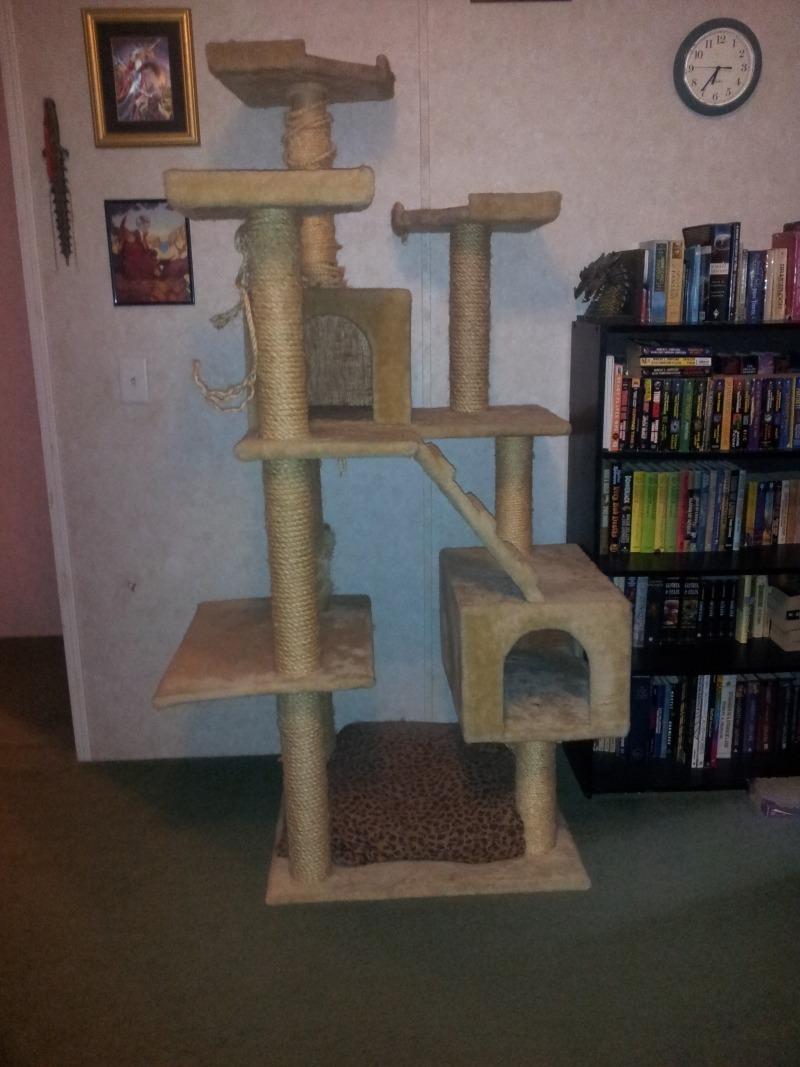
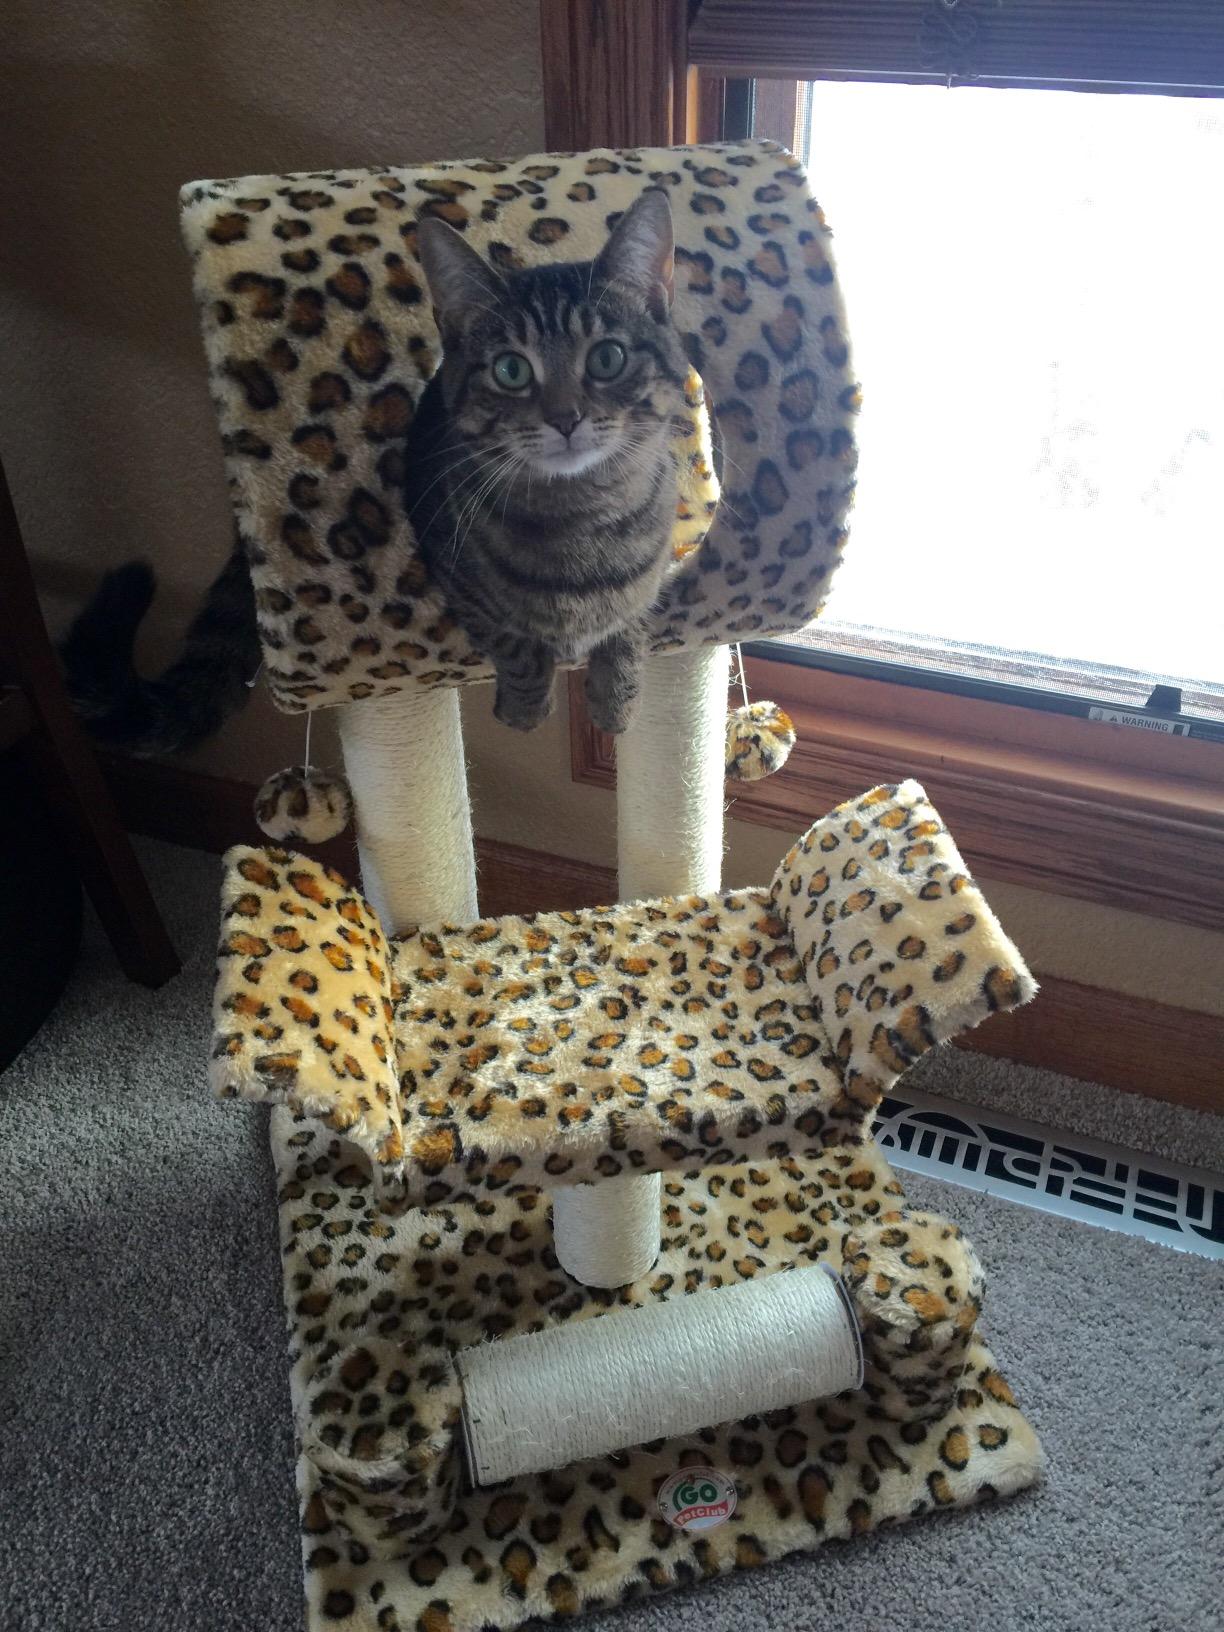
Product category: items_cat tree
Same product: no